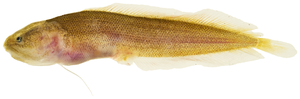
Les Bythitidae forment une famille de poissons de l'ordre des Ophidiiformes.